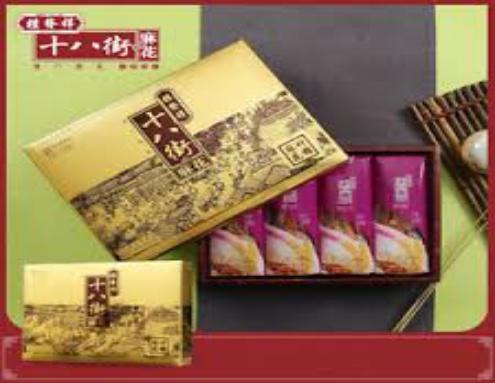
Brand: GuiFaXiangShiBaJie
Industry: Food